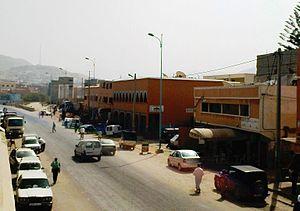
Aourir: ville au sud de maroc à, 12 km d' Agadir, 08 km d' essaouira. elle est a l 'intersection de route essaouira N1 et la route de miel d' Imouzzer Idaoutanan. العربية: قرية اورير على بعد 12 كم من اكادير و 8 كم من تغازوت و هي في ملتقى الطرق الصويرة و طريق العسل المؤدي ال ايموزار اداوتنان.
Aourir est une commune rurale marocaine disposant d'un centre urbain du même nom, située au sud du pays, dans la préfecture d'Agadir Ida-Outanane, au sein de la région de Souss-Massa, à 12 km d'Agadir, 8 km de Taghazout et 50 km d'Imouzzer des Ida-Outanane.
Aourir est une ville du Maroc ainsi que le centre urbain de la commune rurale du même nom, dans la préfecture d'Agadir Ida-Outanane, au sein de la région de Souss-Massa, au Maroc.
Au Maroc, la définition de la « ville » ou des localités urbaines délimitées sur la base de codes géographiques, propre aux besoins du pays et mise en place par le Haut-Commissariat au plan, est double — administrative et statistique — et sert à déterminer la population urbaine à l'occasion des recensements.